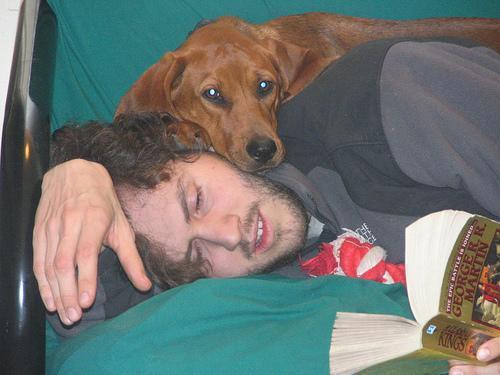
redbone